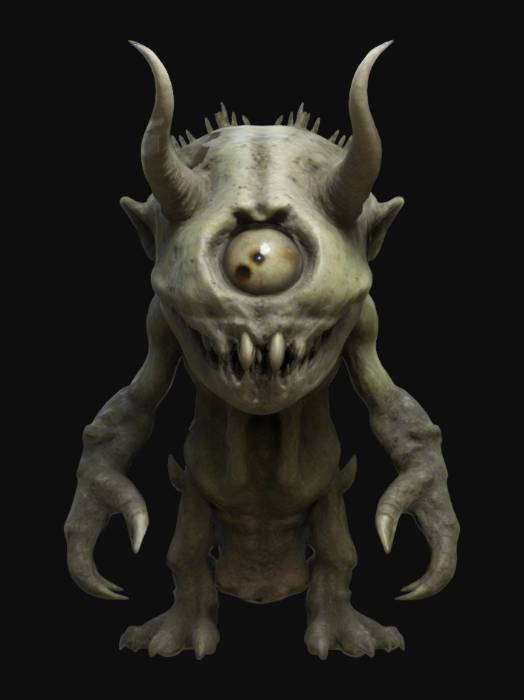
미적 점수 (1~10점): 6